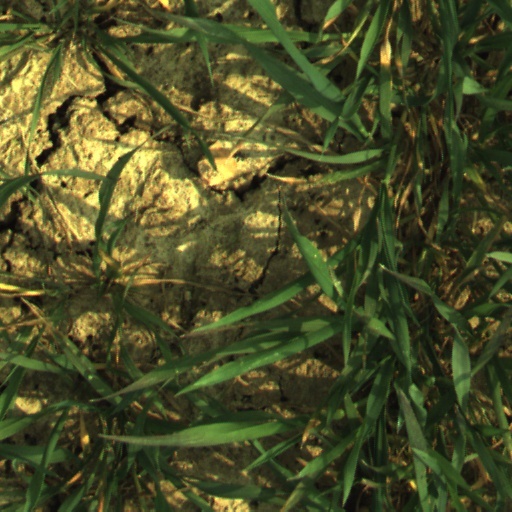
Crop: wheat